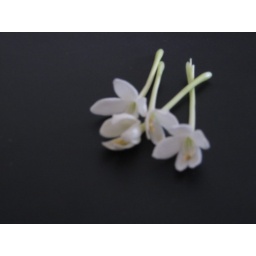
These flowers are from a tree that is in the house next to my office... they smell so good..